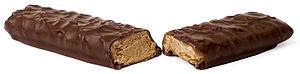
Boyer est une entreprise américaine de confiserie basée à Altoona, en Pennsylvanie. Son usine est installée dans le centre-ville.
La Barre Clark est une barre chocolatée croustillante au beurre de cacahuète, comportant à l'origine un cœur de caramel, et couverte de chocolat au lait. C'est la première barre « composée » à avoir rencontré le succès aux États-Unis. Elle est aujourd'hui comparable aux barres Butterfinger et 5th Avenue. Lancée en 1917 par David L. Clark et populaire jusqu'après la Seconde Guerre mondiale, la barre Clark a été fabriquée à Pittsburgh, en Pennsylvanie, d'abord par l'entreprise familiale, puis à partir de 1955 par d'autres propriétaires. Dans les années 1990, une série de reventes et de faillites ont conduit au transfert de la production à Revere, pour New England Confectionery Company. Depuis la faillite de Necco en 2018, la barre Clark est à nouveau fabriquée dans l'ouest de la Pennsylvanie, à Altoona, pour Boyer.